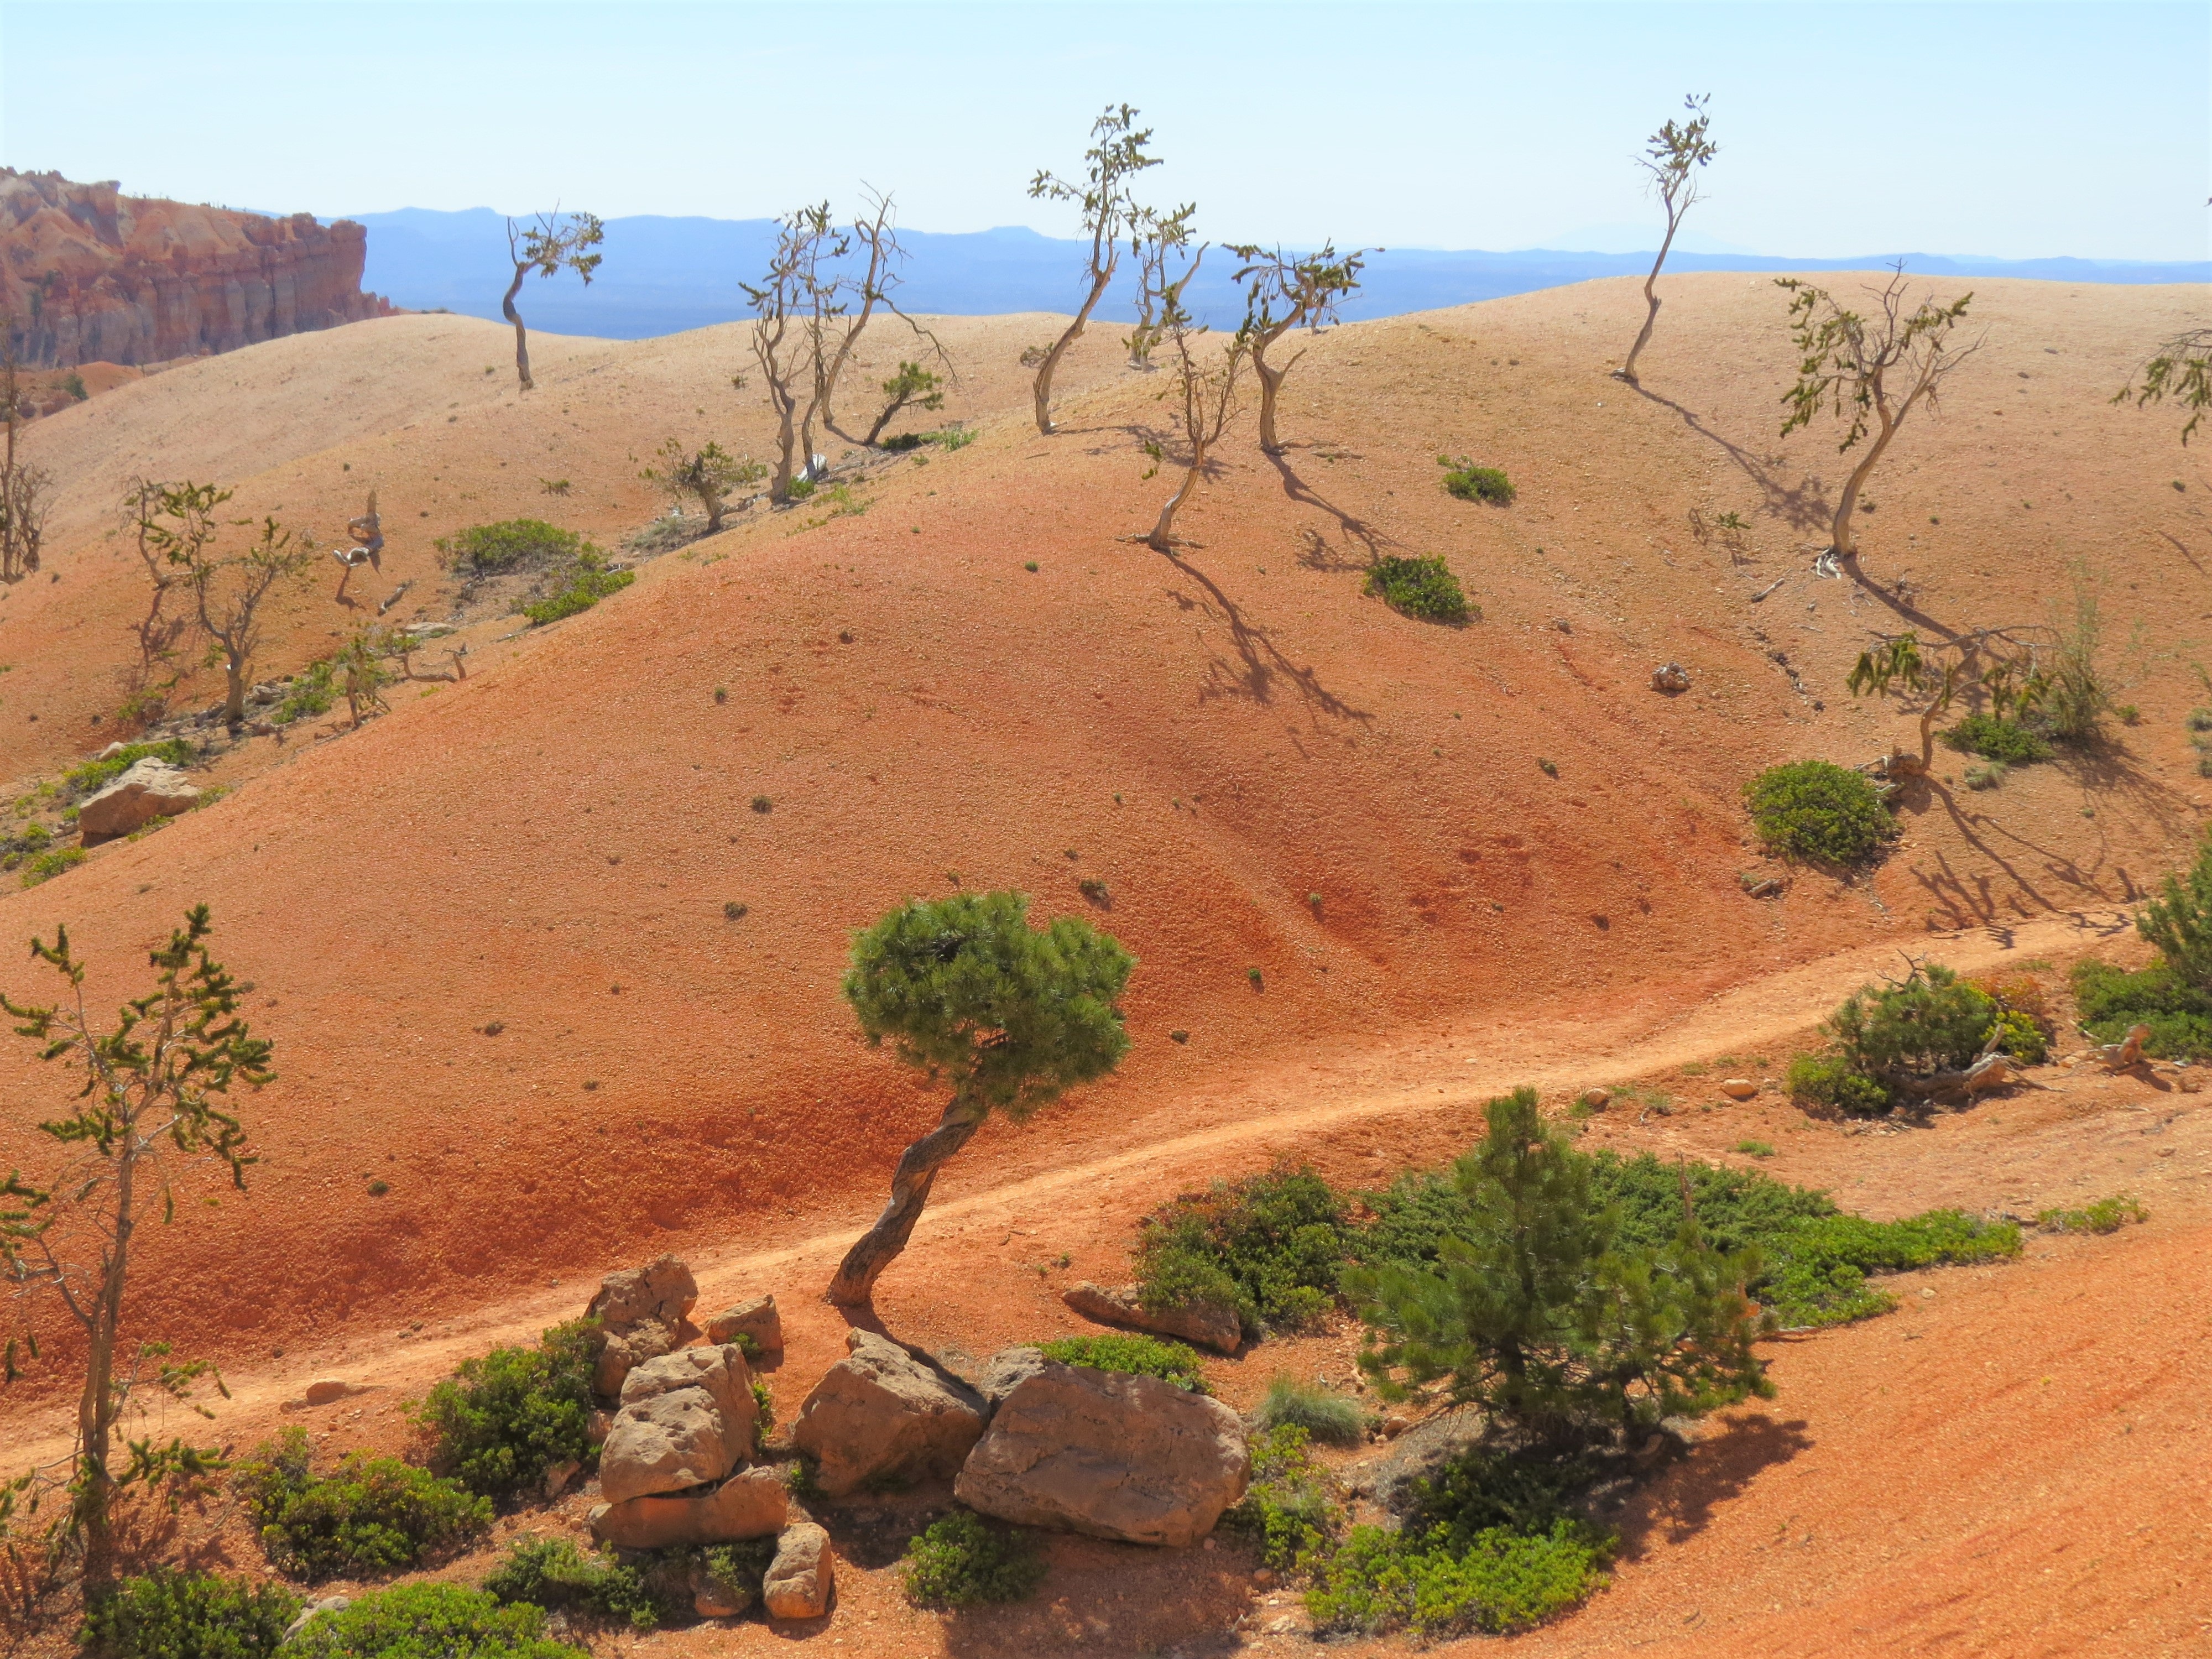
landscape, wilderness, trail, prairie, hill, desert, valley, red, soil, terrain, savanna, ridge, plain, geology, grassland, utah, badlands, plateau, bryce canyon, habitat, ecosystem, wadi, butte, steppe, hiking trail, landform, natural environment, geographical feature, aeolian landform